Meyn Food Processing Technology

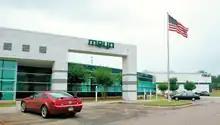
The office of Meyn in Georgia, United States

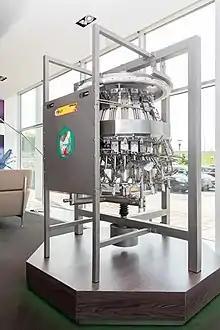
The Apollo eviscerator, developed by Meyn and launched onto the market in 1972

Meyn Food Processing Technology (or simply Meyn) is a supplier of poultry processing services. The principal activity of Meyn is the manufacturing of poultry processing equipment for poultry processing plants. They operate in over ninety countries worldwide and on all continents including Europe, North America, Latin America, Asia, and Africa. They employ approximately 1,000 people and have a network of 14 sales offices. Its head office is in Oostzaan, the Netherlands.